House at 307 Lexington Street

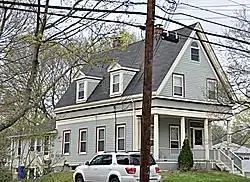

The House at 307 Lexington Street in Newton, Massachusetts, is a well-preserved small-scale Greek Revival house. The -story wood-frame house was built c. 1860, and has a steeply pitched gable roof with paired gable dormers on the side, and a round-arch window at the top of the gable (an Italianate feature). The front gable hangs over a full-width porch supported by Doric columns. A classic entablature encircles the house.